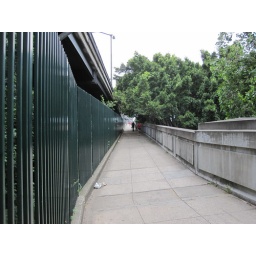
fence near Sydney Harbour bridge